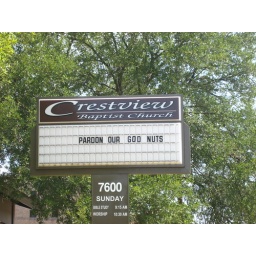
Hilarious sign on a church in front of Sheila's house. heehee